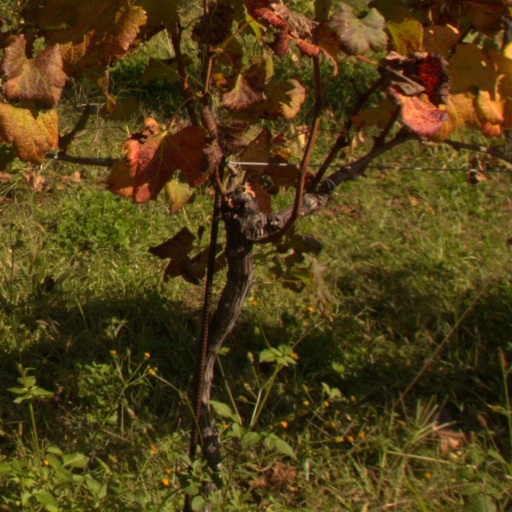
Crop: grape